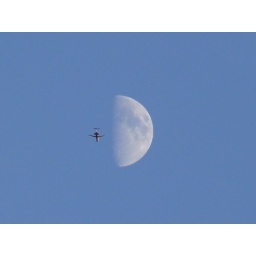
A photograph I took of a plane flying by the moon in the early evening winter sky.